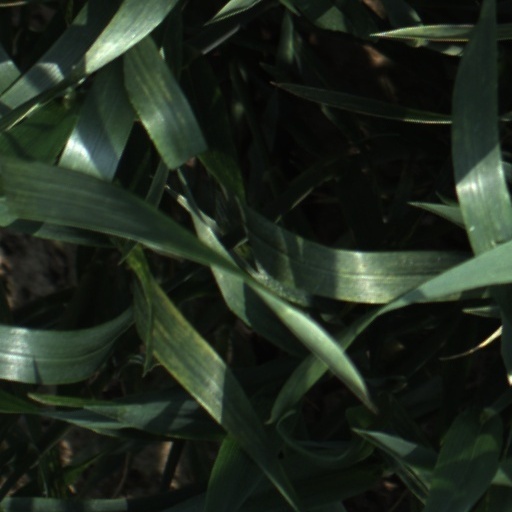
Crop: wheat